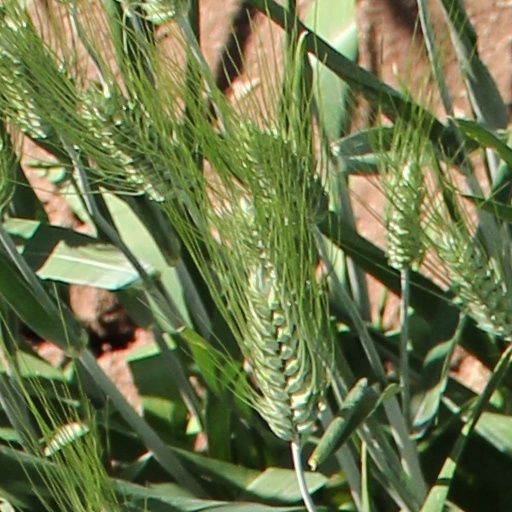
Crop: wheat